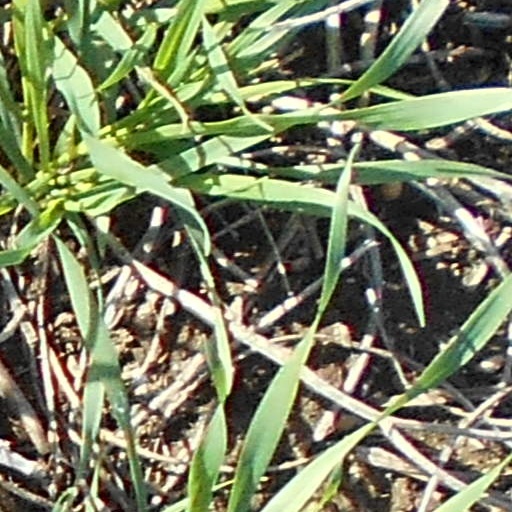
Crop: wheat